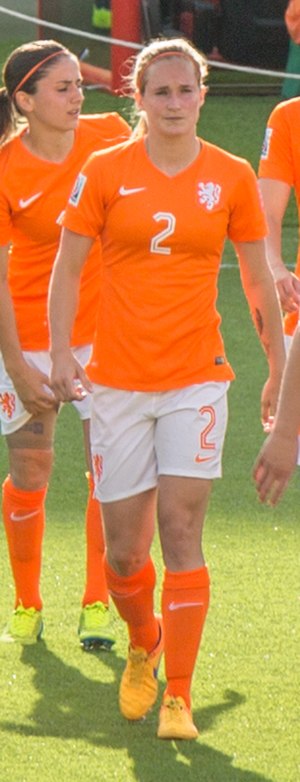
Desiree van Lunteren
Desiree van Lunteren er en hollandsk fodboldspiller, der spiller som midtbanespiller for AFC Ajax og Holland.